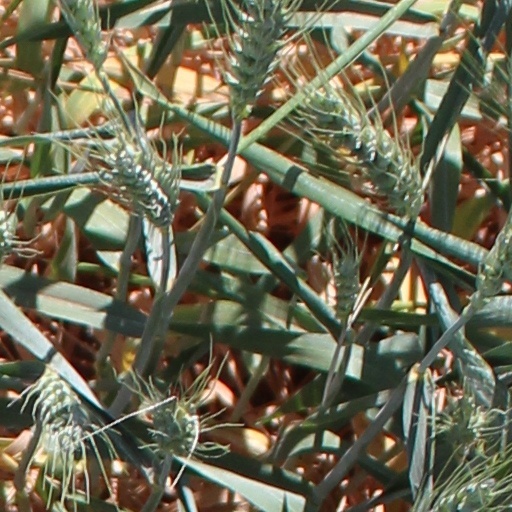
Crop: wheat